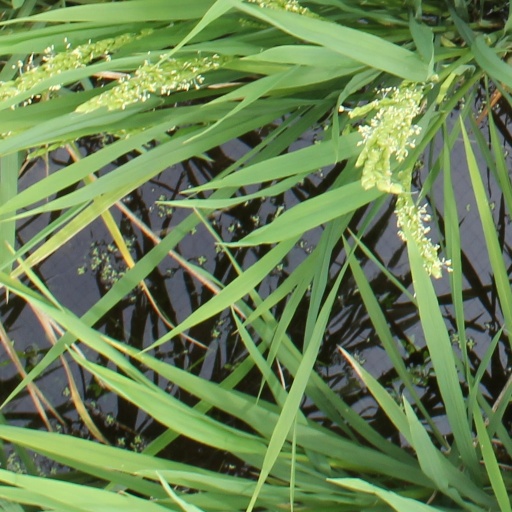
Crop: rice